Answer in natural language. Considering the relative positions, where is HousePlant with respect to black tv? Choose between the following options: above or below
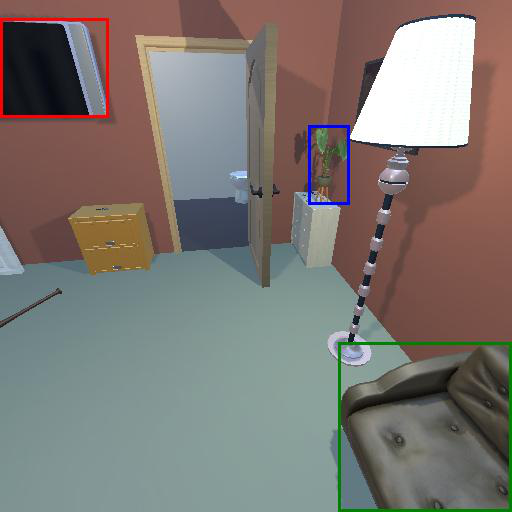
<answer>below</answer>